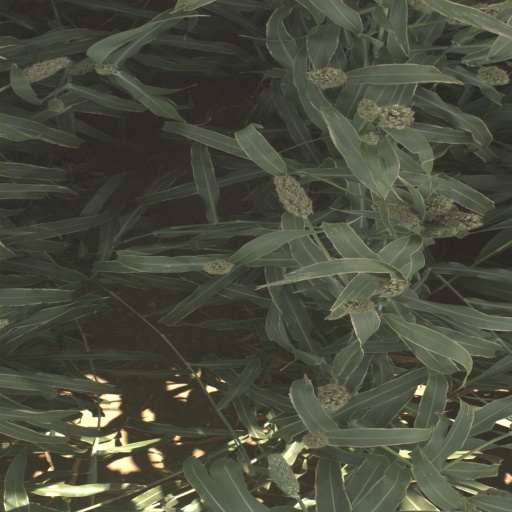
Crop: sorghum